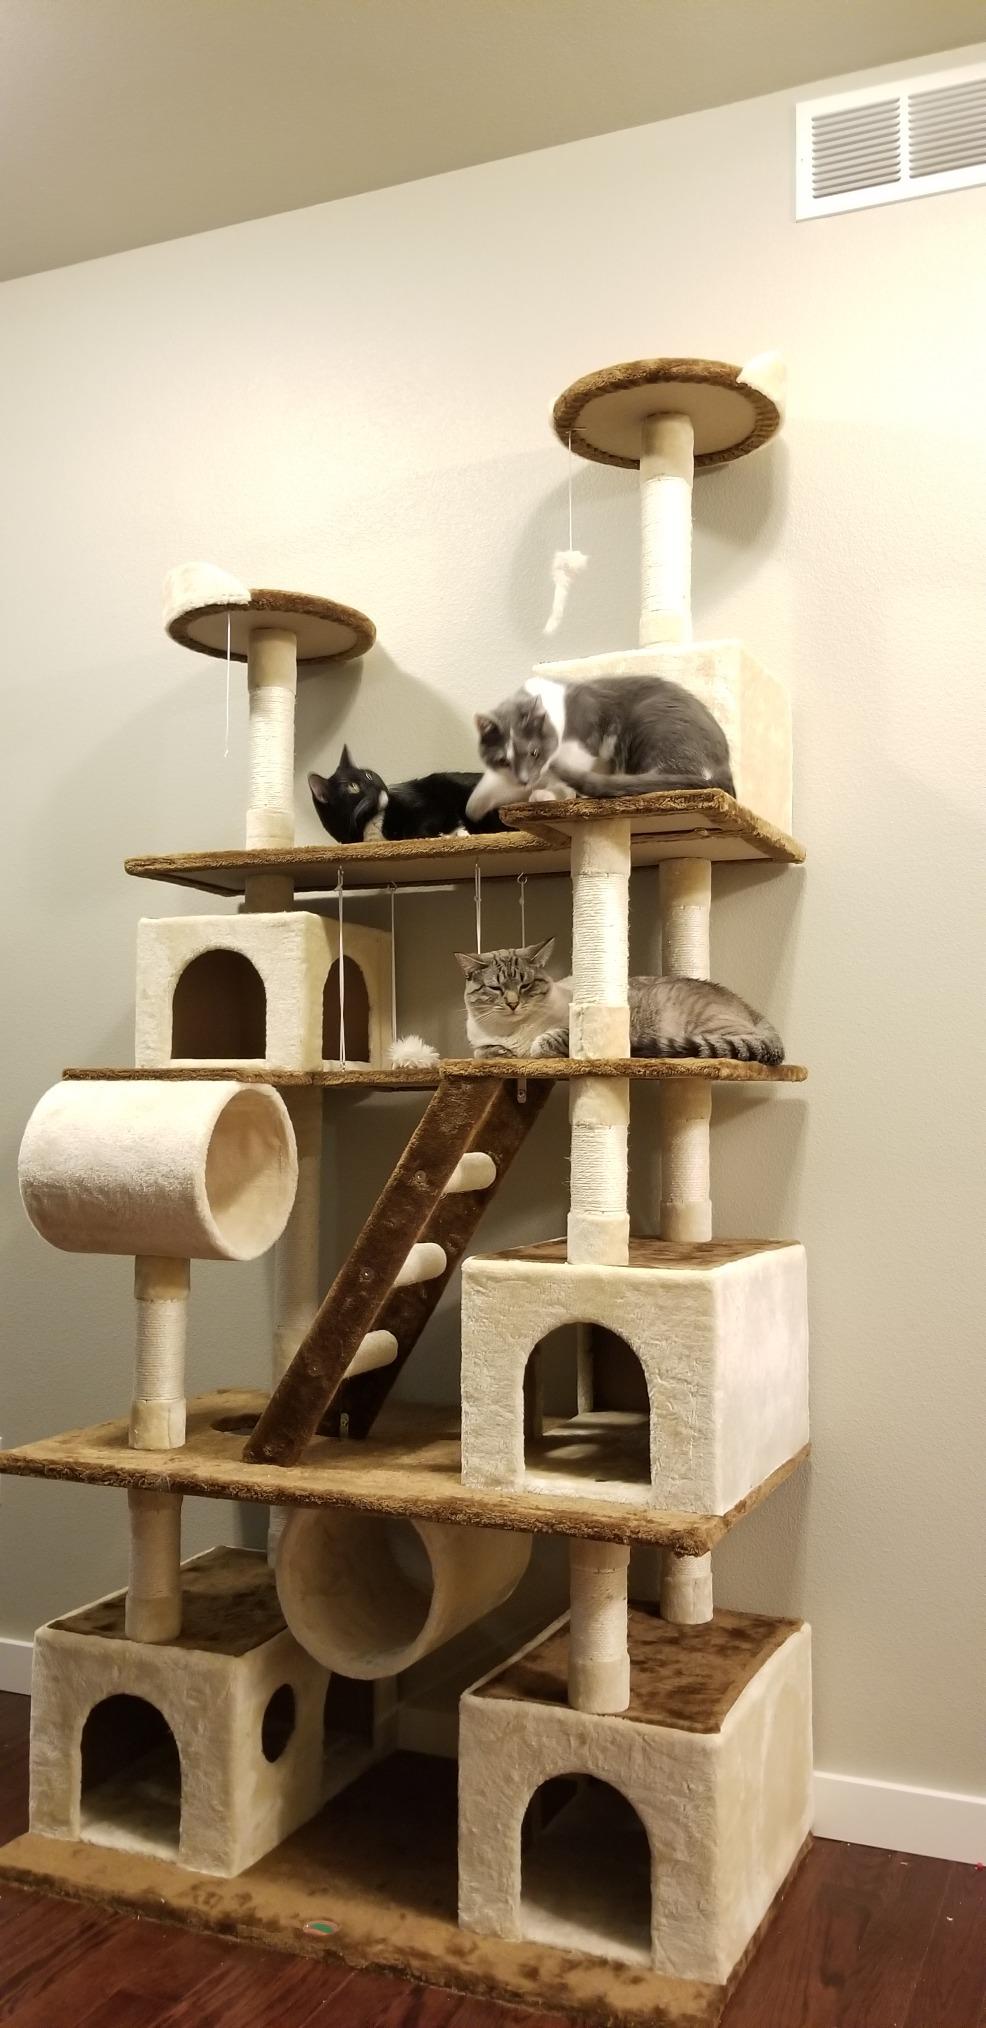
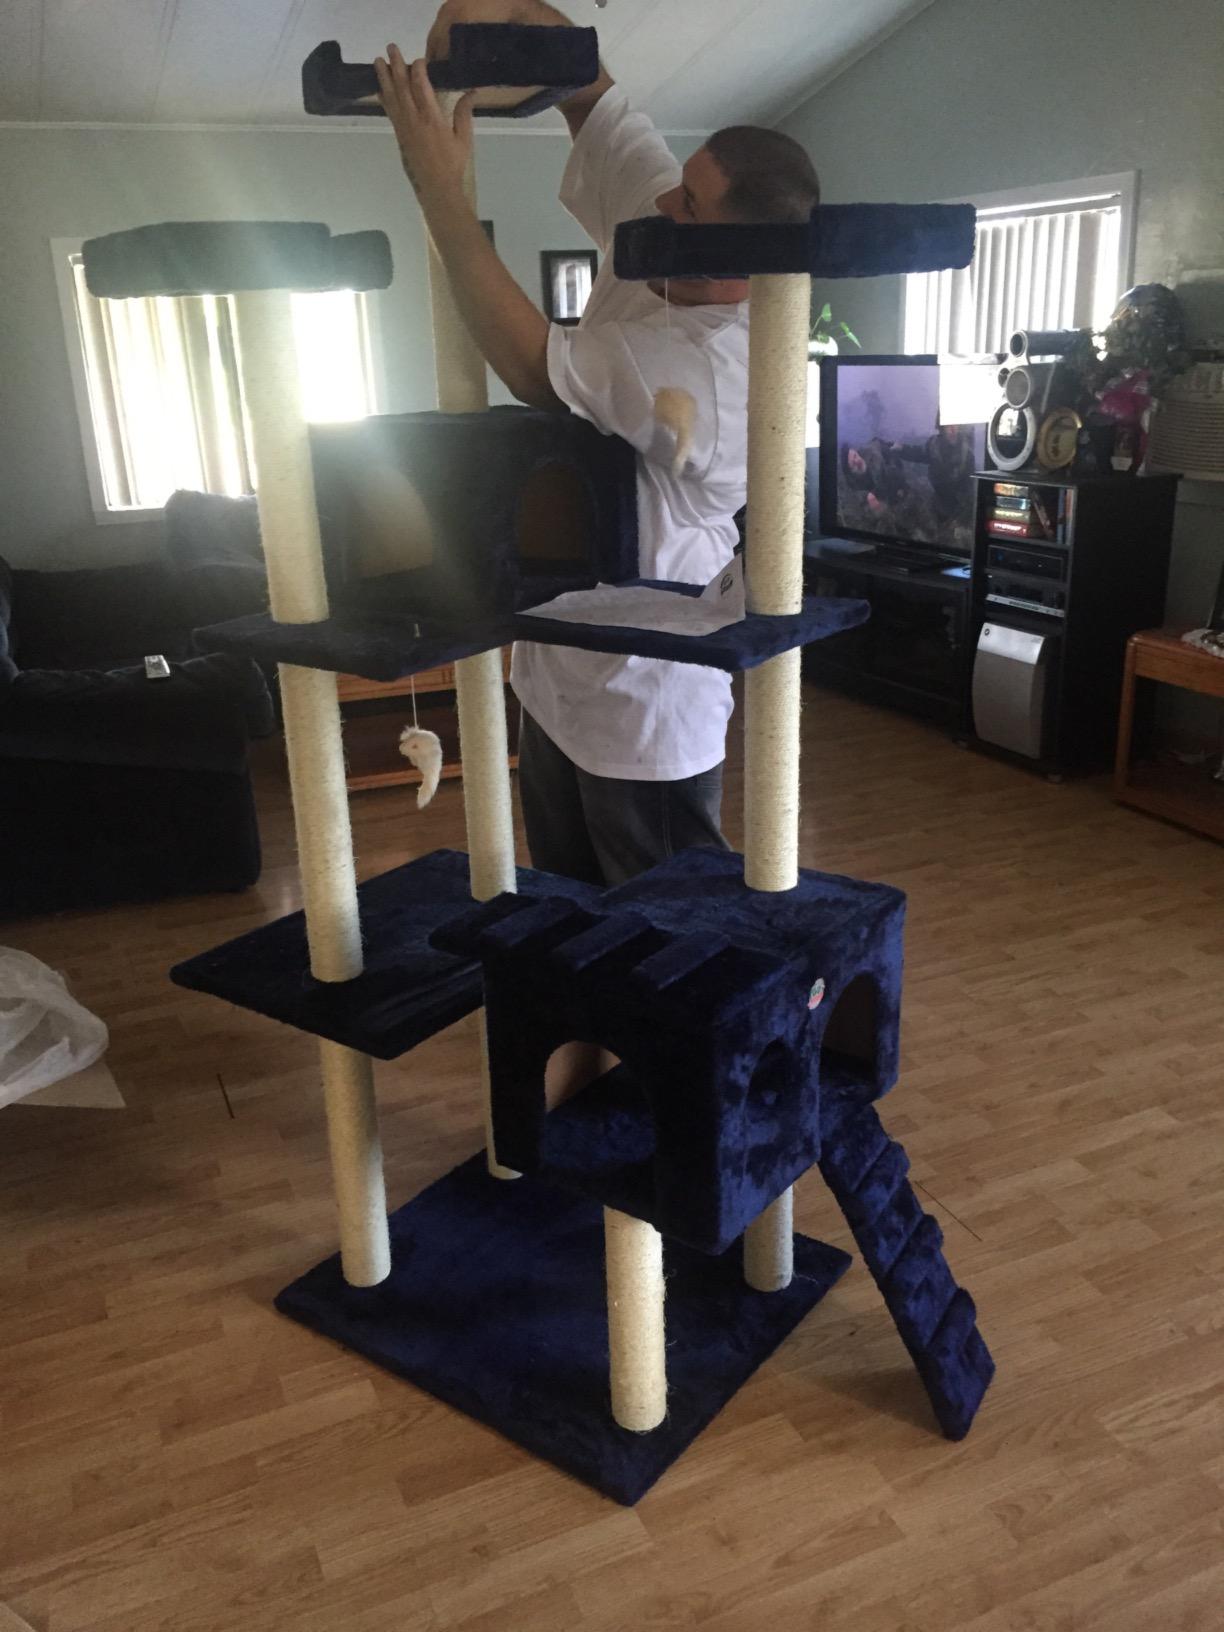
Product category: items_cat tree
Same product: no